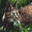
Label: cat